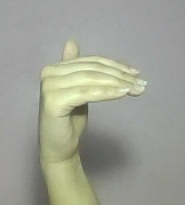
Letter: khaa